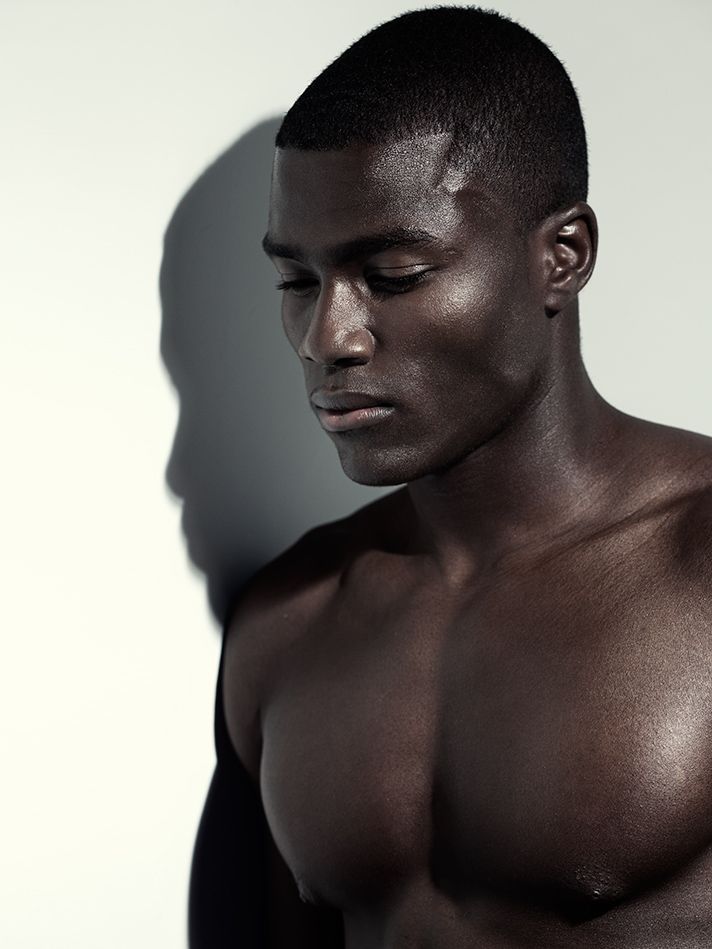
Label: Colored